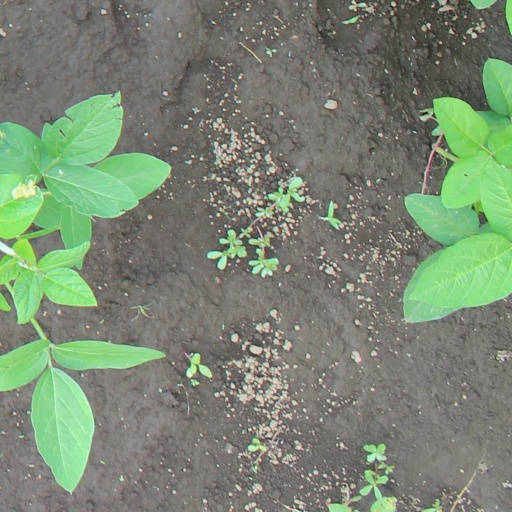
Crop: soybean